Supreme Court of the United States Police Department

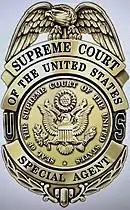

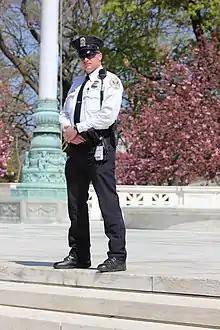
An officer of the Supreme Court Police in March 2012

The Supreme Court of the United States Police Department (SCUSPD), commonly referred to as the Supreme Court Police, is a United States federal security police agency responsible for security and law enforcement services concerning the properties, personnel, and visitors of the Supreme Court of the United States. The SCUSPD enforces federal and District of Columbia laws and regulations, as well as enforces regulations governing the Supreme Court Building and grounds as prescribed by the head of the SCUSPD (the Marshal of the United States Supreme Court) and as approved by the Chief Justice of the United States. In addition to more common law enforcement tasks, SCUSPD personnel, in conjunction with United States Marshals Service personnel, are responsible for providing personal protection details to Supreme Court justices (and the chief justice) both domestically and internationally, as well as the justices' homes. Sworn SCUSPD personnel may exercise law enforcement powers and carry firearms throughout the District of Columbia, and nationally when protecting SCOTUS justices or property; such authority is derived from .